Johan Peringskiöld

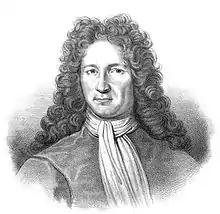
Johan Peringskiöld.

Johan Peringer was born at Strängnäs in Södermanland County, Sweden.